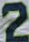
Number: 2